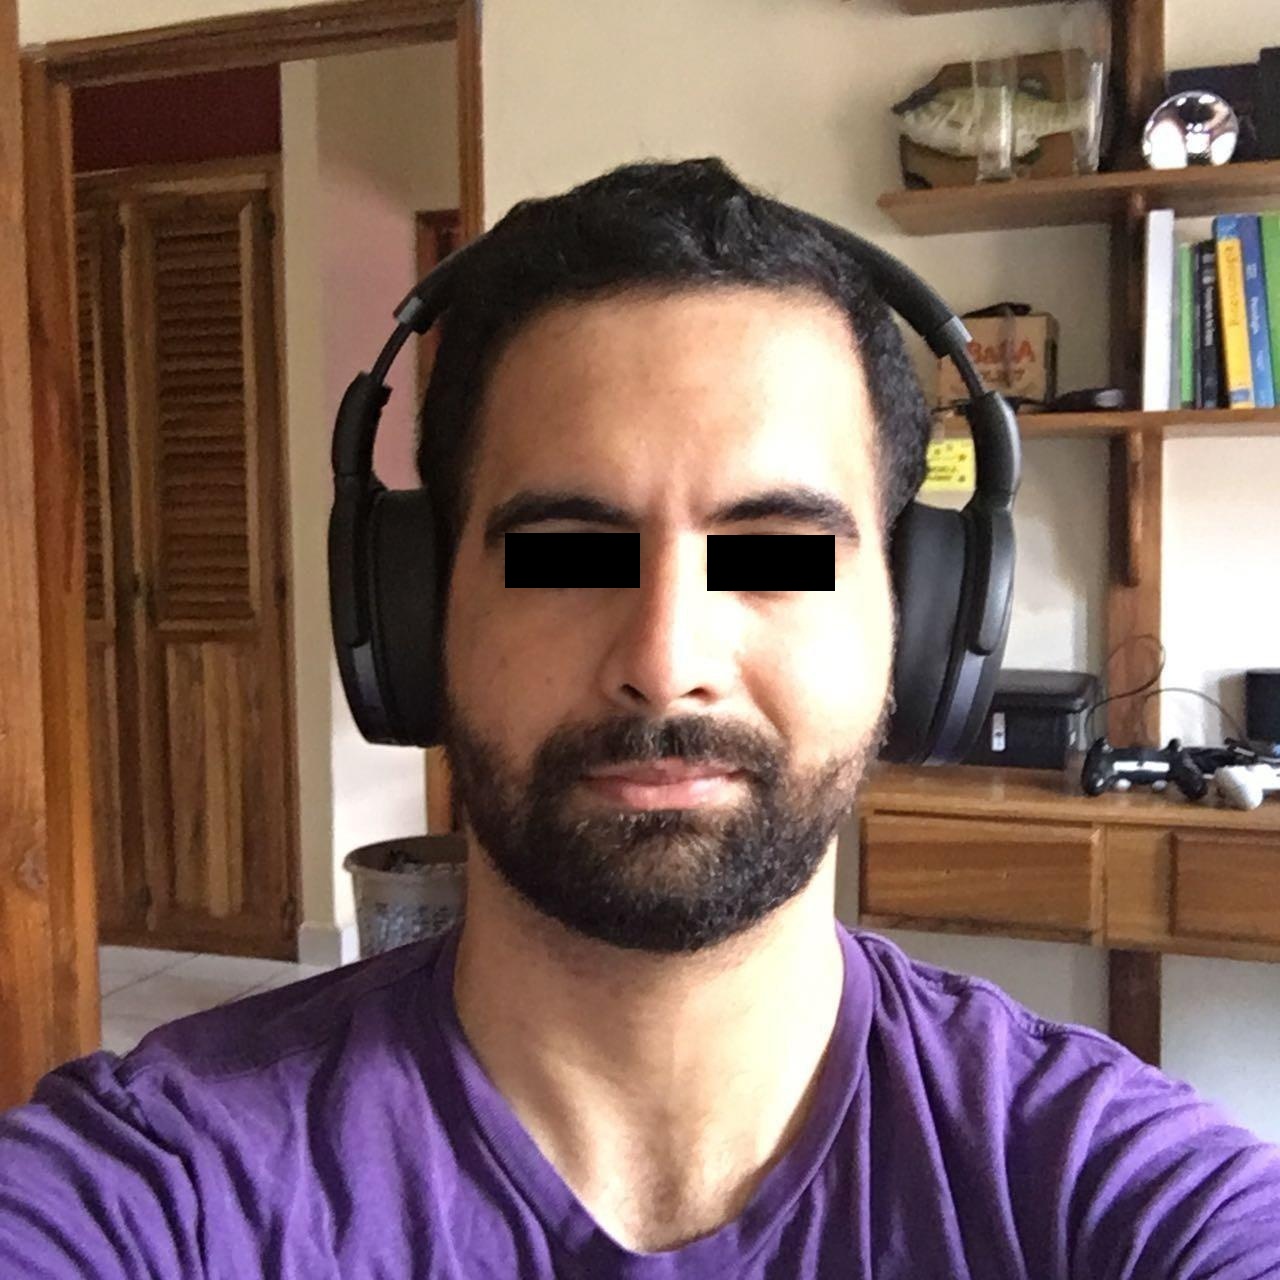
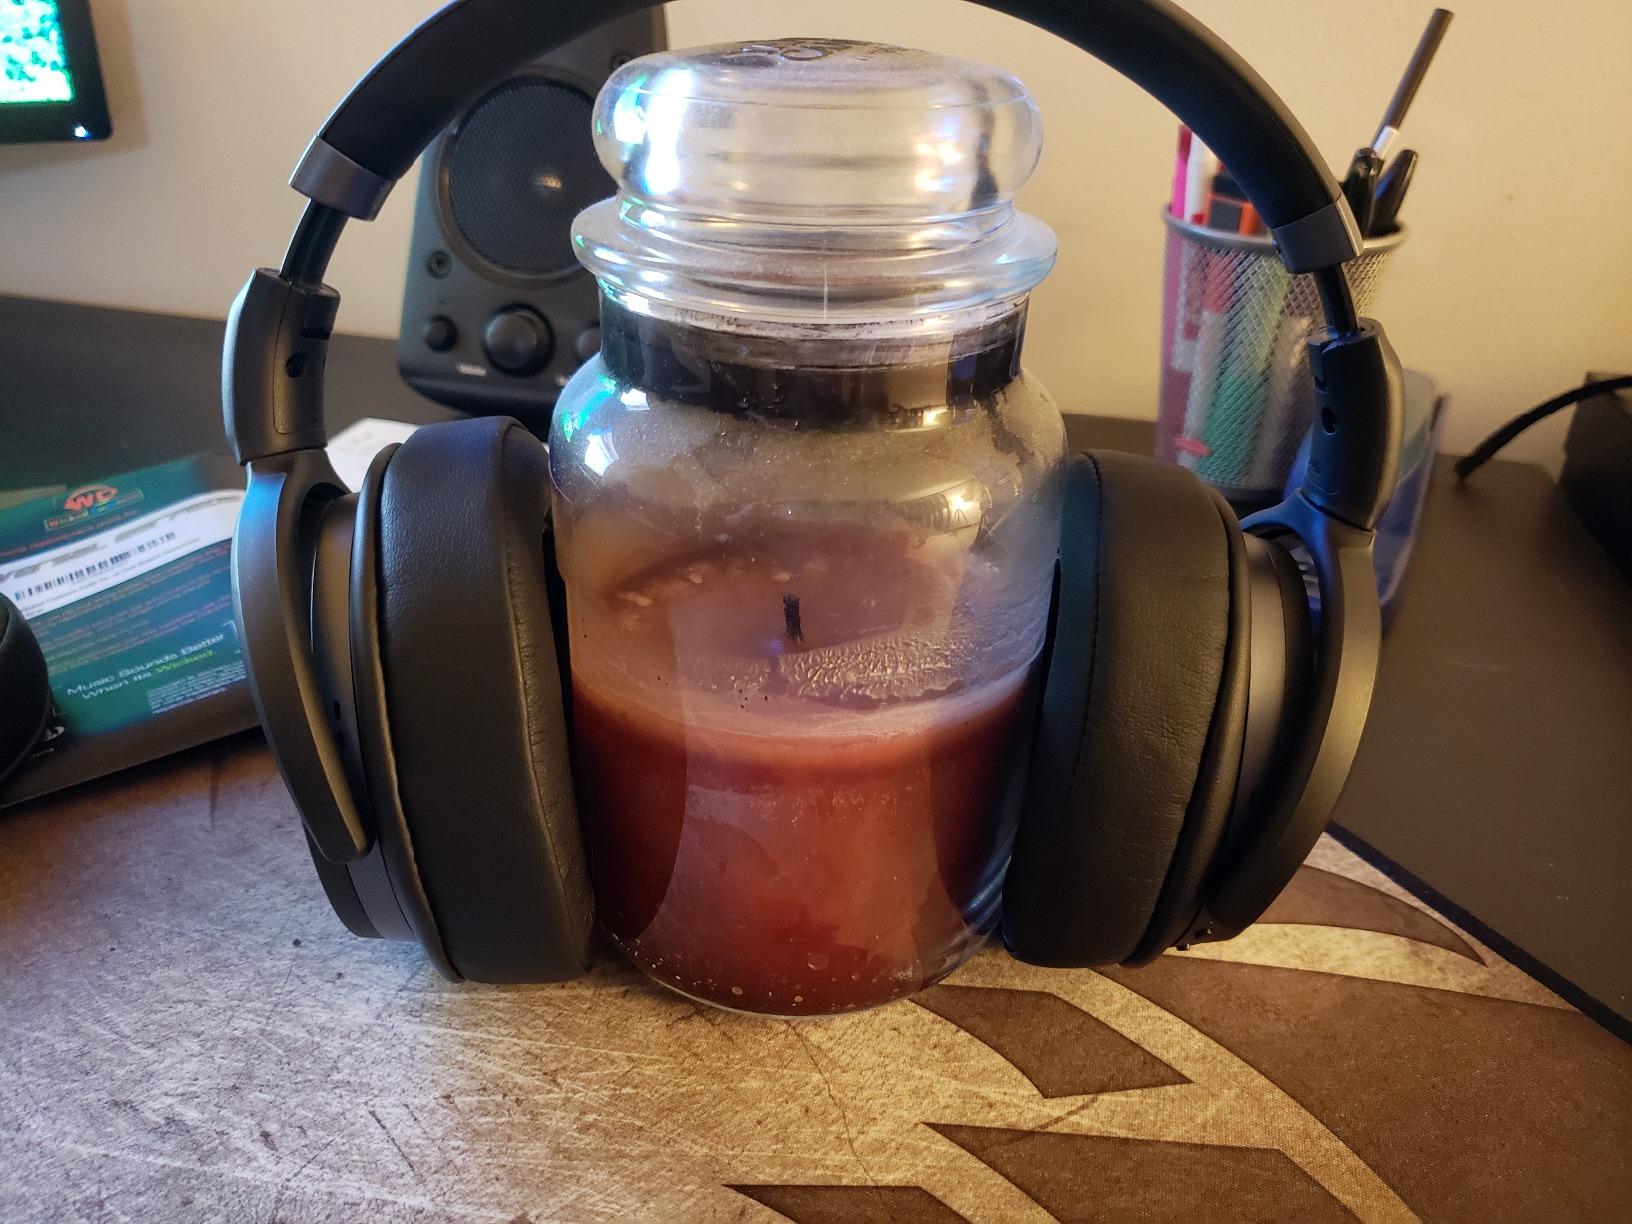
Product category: headphones
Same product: yes